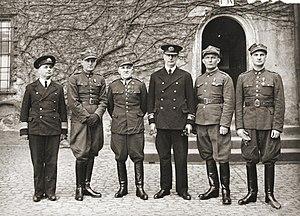
Józef Unrug est un vice-amiral polonais, né le 7 octobre 1884 à Brandebourg-sur-la-Havel dans l'Empire allemand et mort le 28 février 1973 à Lailly-en-Val en France.